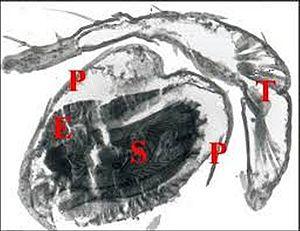
Spermatophore (S) dans le tube séminifère du bulbe
Telema tenella est une espèce d'araignées aranéomorphes de la famille des Telemidae.